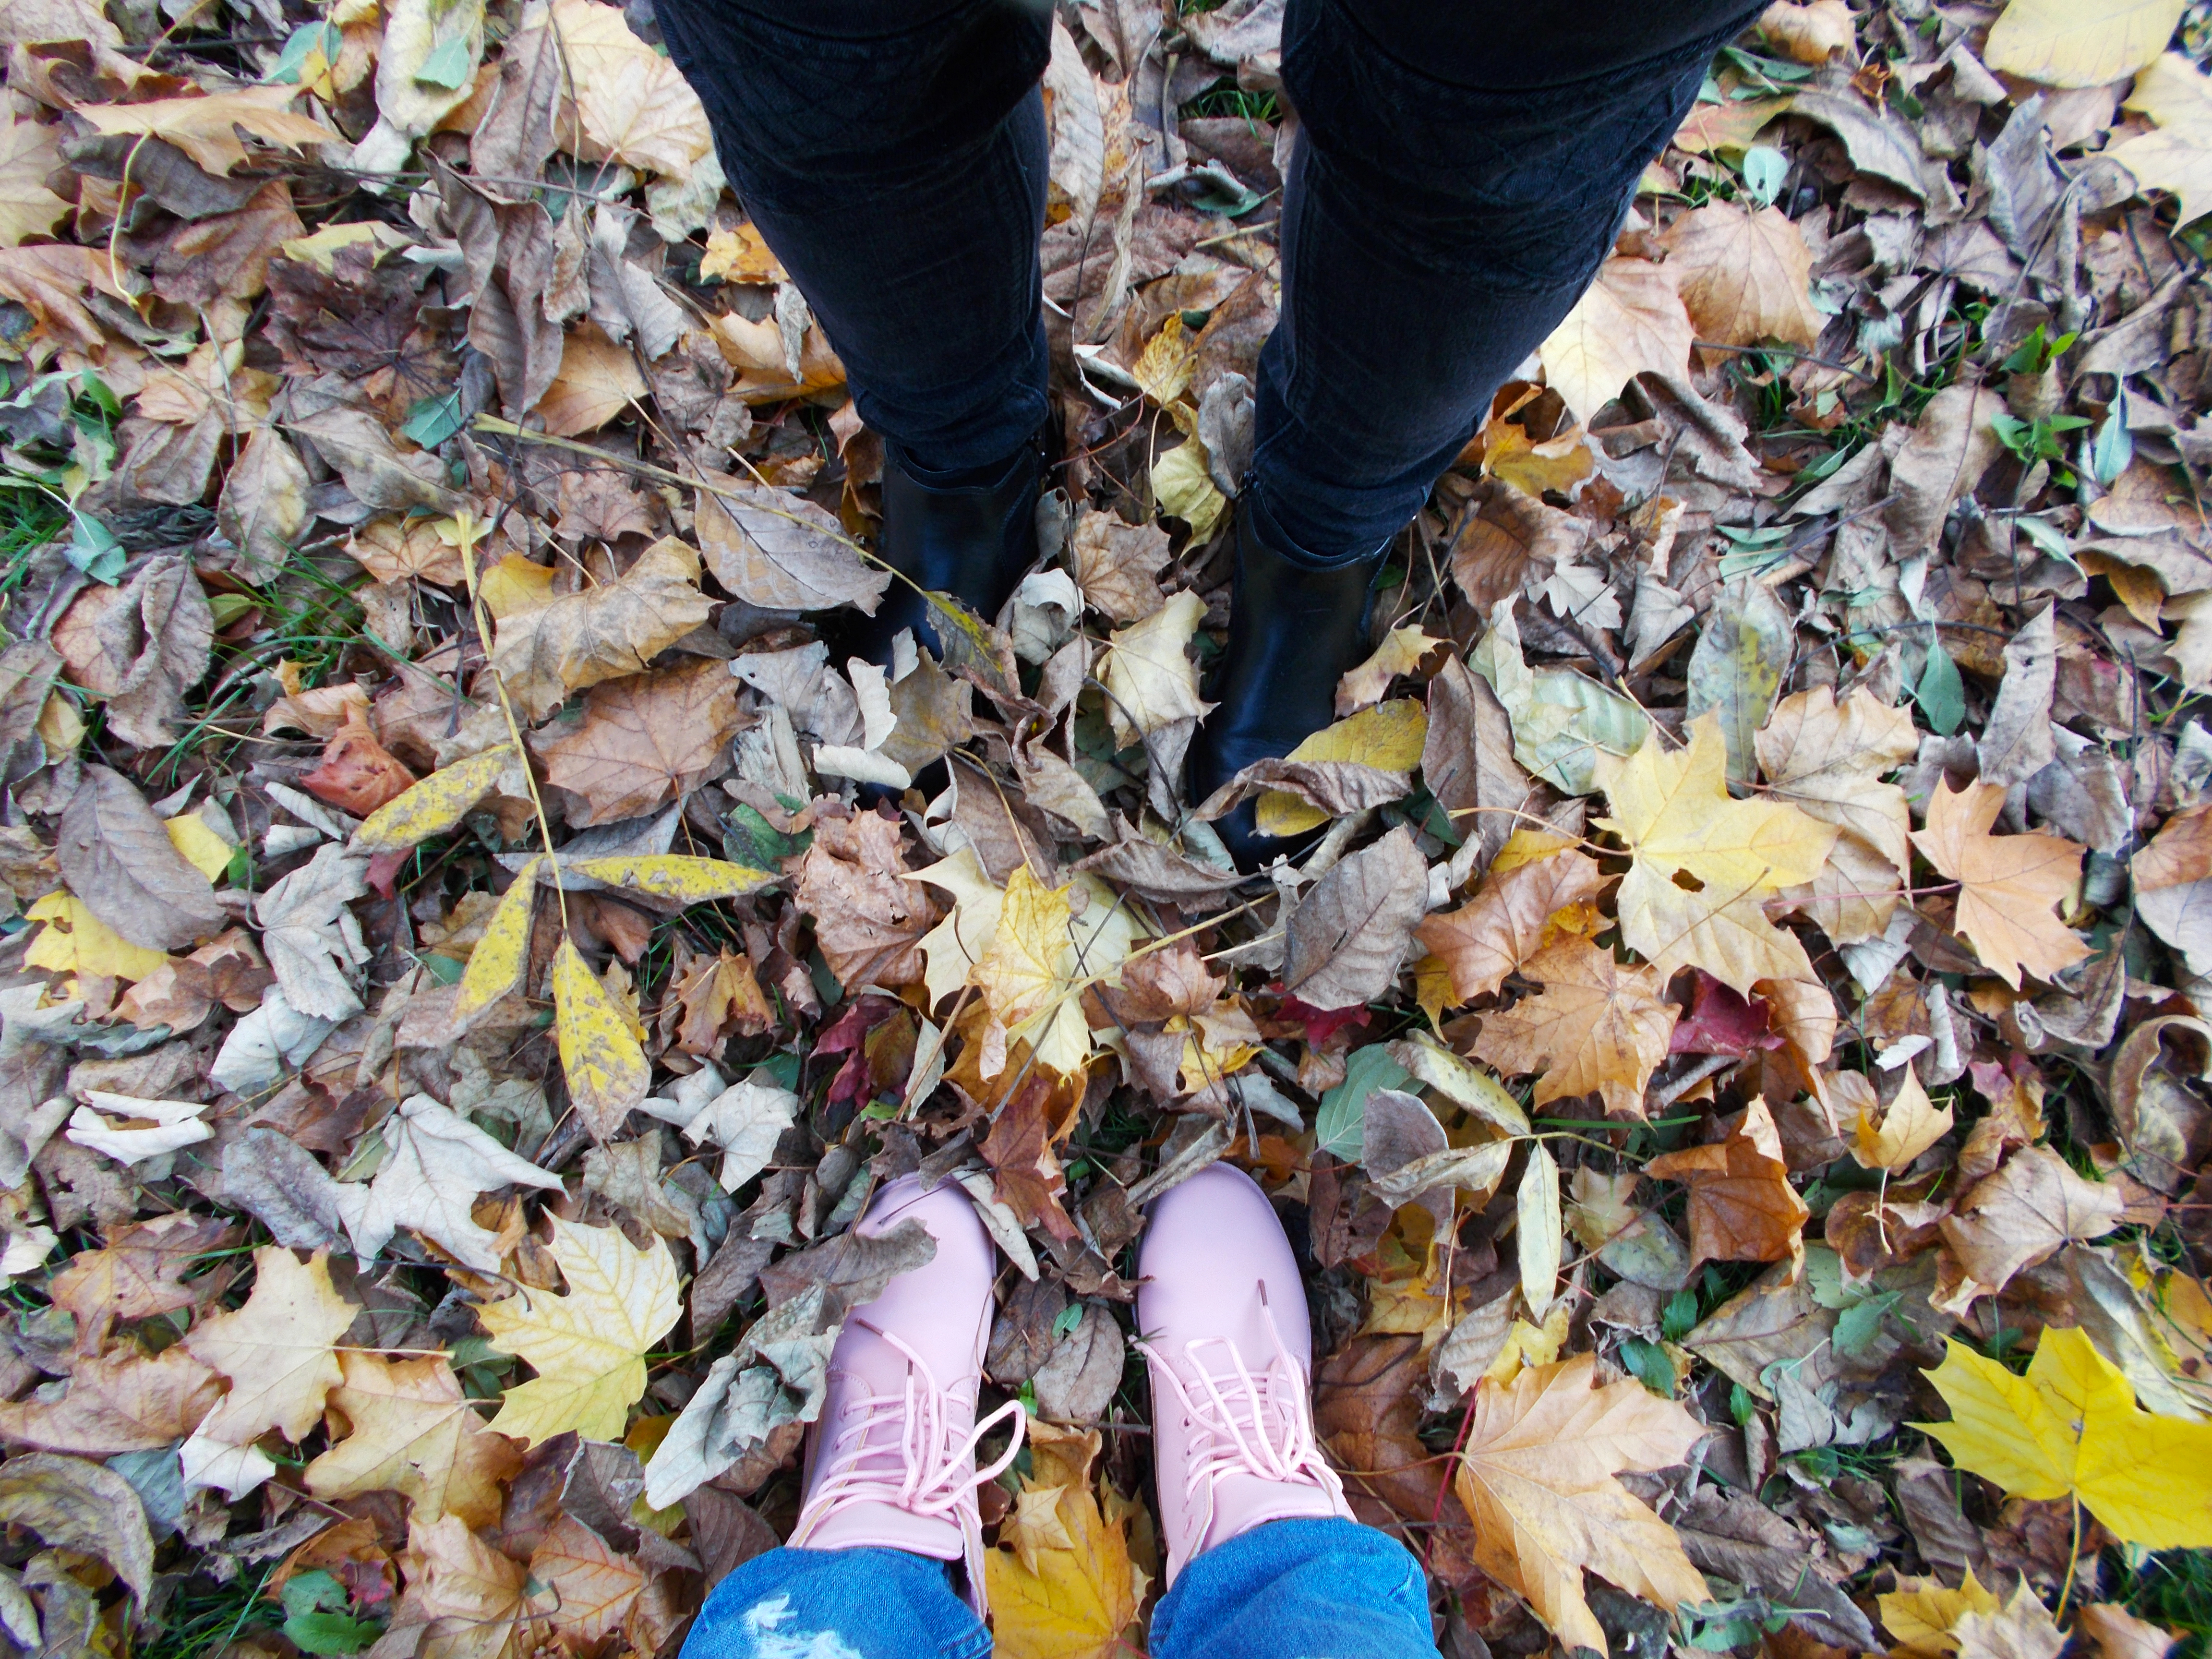
best, friends, autumn, fall, foot, feet, shoes, basic, leaf, plant, tree, deciduous, grass